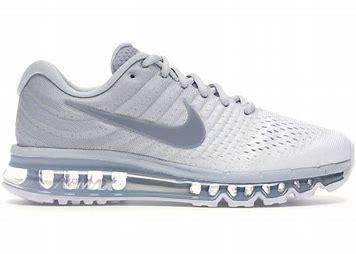
Brand: Nike
Model: Air Max 2017